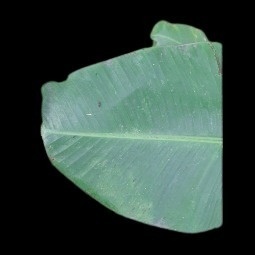
Label: Healthy